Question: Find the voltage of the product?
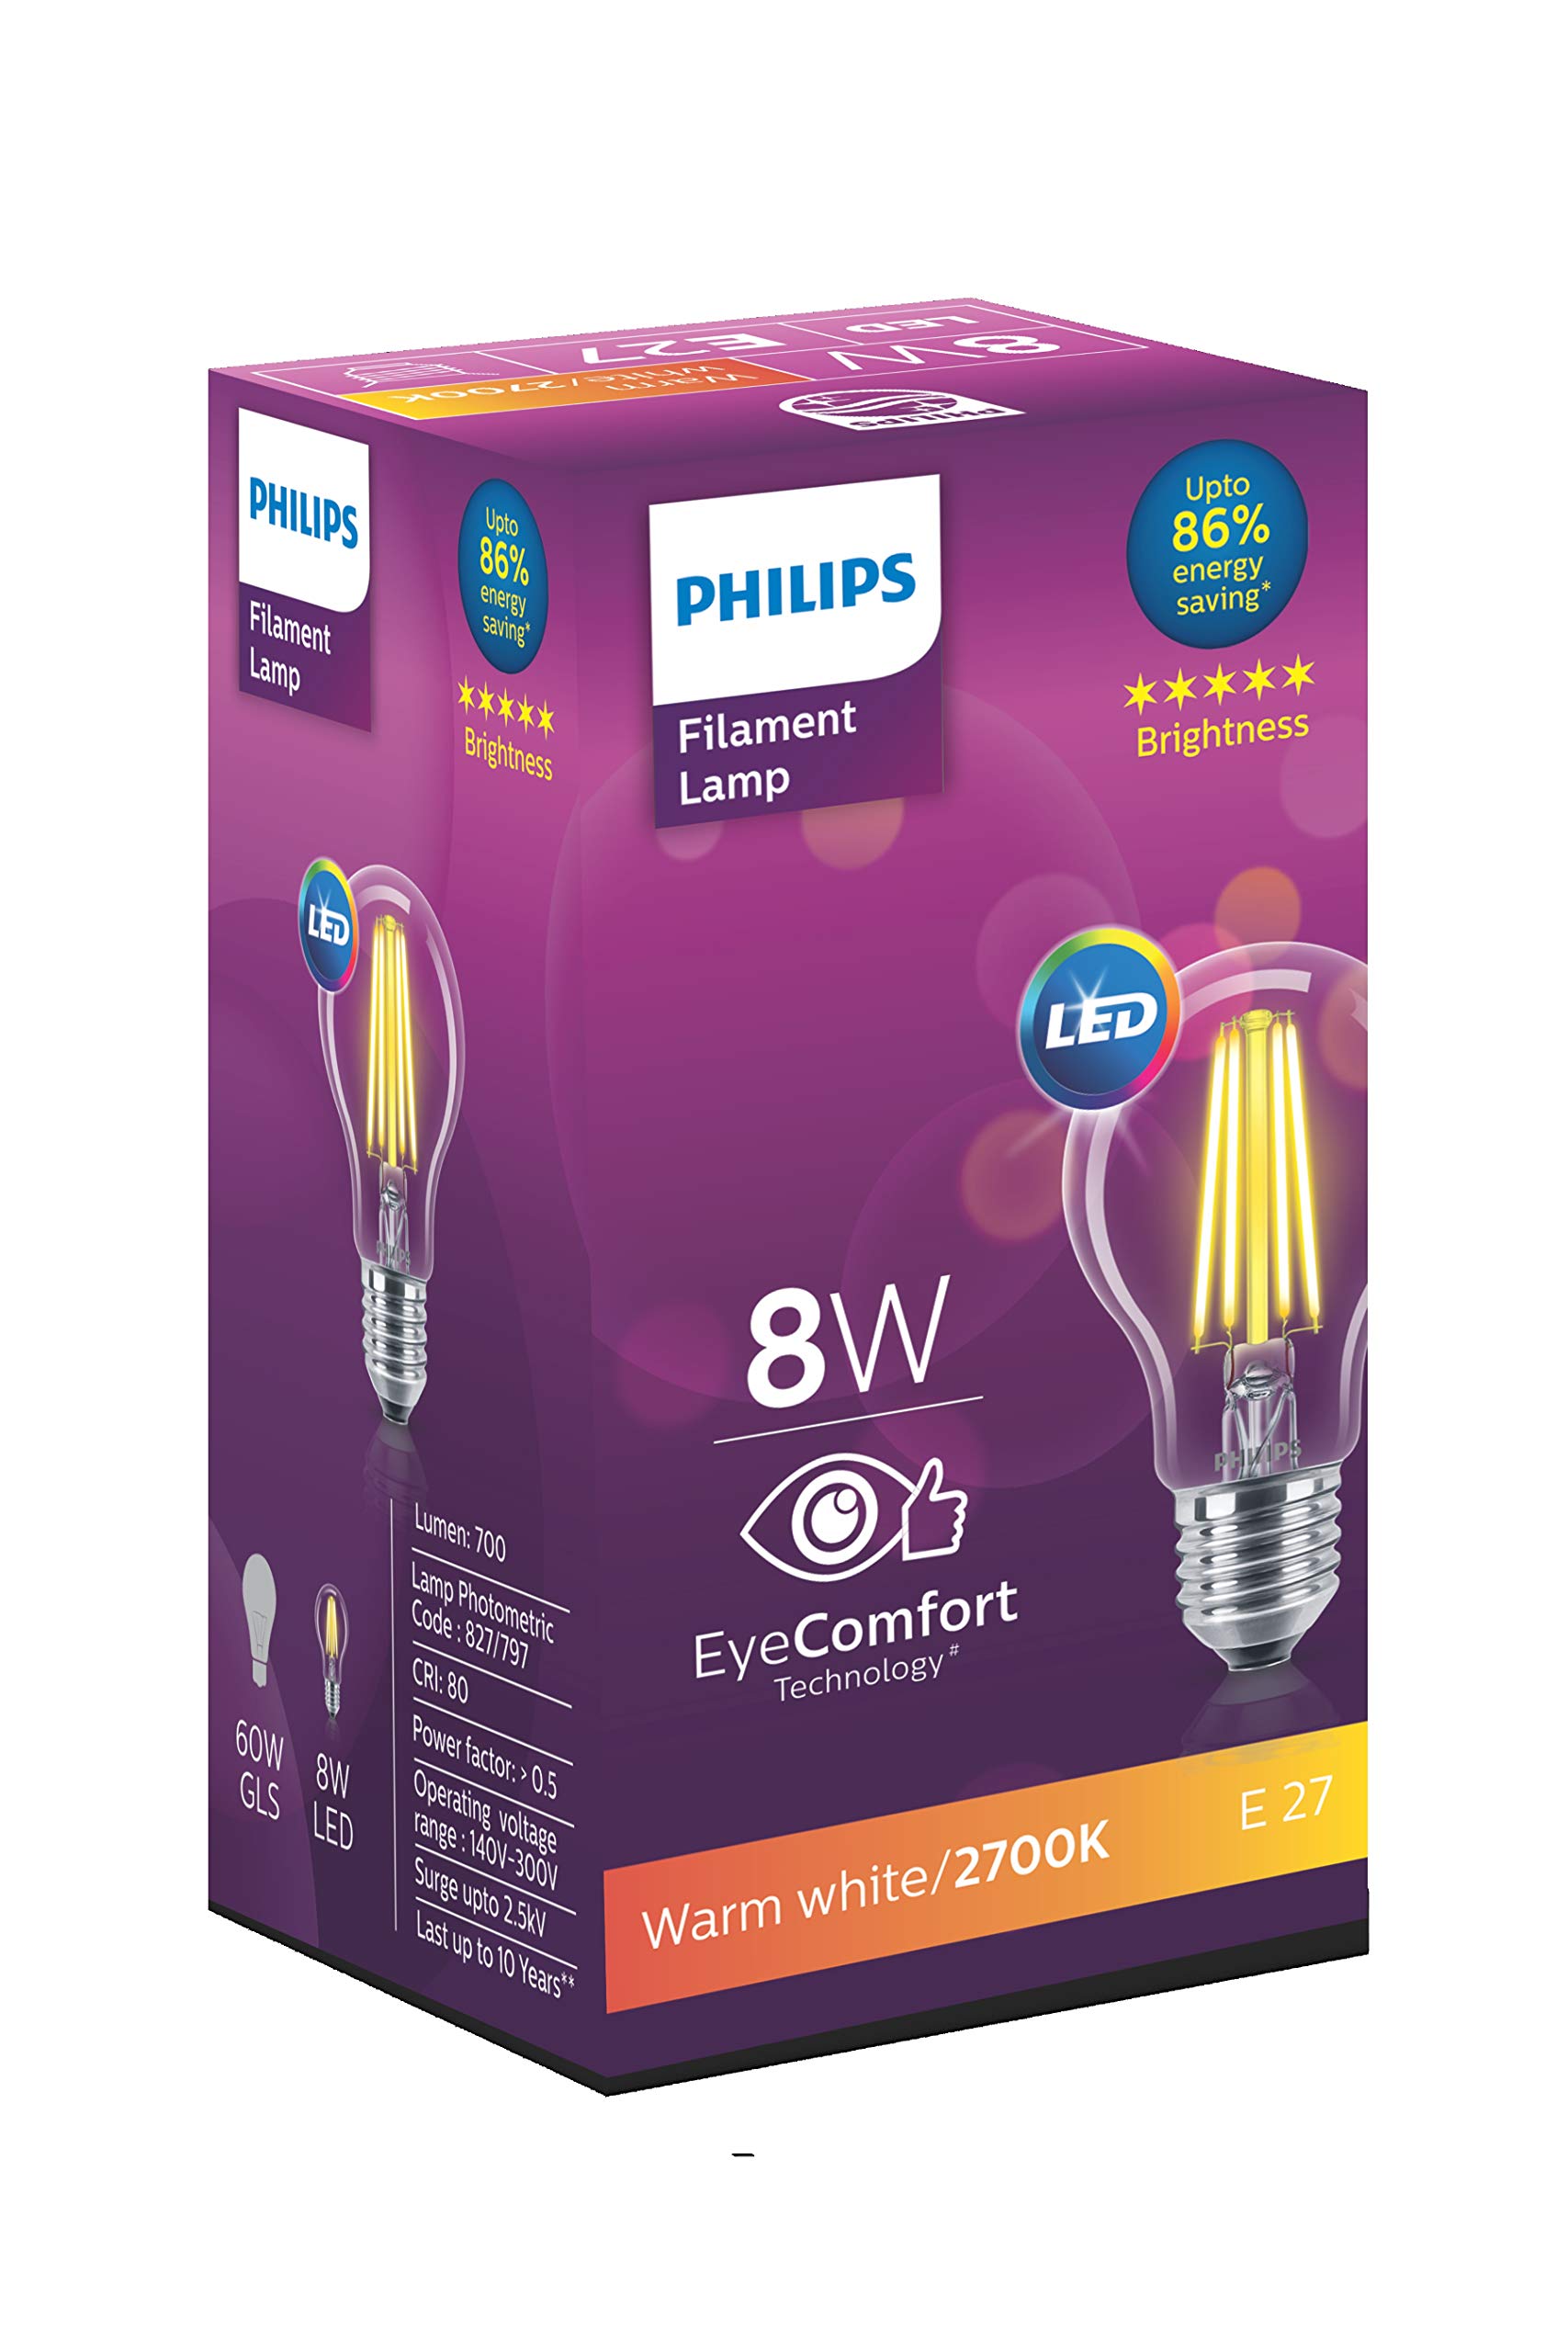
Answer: [140.0, 300.0] volt